Lethal Company

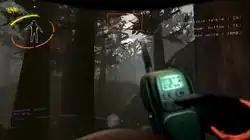

"Lethal Company" is a cooperative video game for up to four players played in first-person perspective. Set in a retro-futuristic setting, players work as contracted employees of "The Company". They can communicate with each other through the in-game proximity chat, as well as proximity text chat. Players are tasked with visiting abandoned moons to collect as much scrap as possible. Each moon has one facility containing procedurally-generated rooms, alongside valuable scrap, hazardous traps, and malicious creatures. Players must work quickly and return to their ship before midnight, or the autopilot will leave without them. If there are no living players on board the ship as it leaves the planet, all collected scrap will be lost. Collected scrap is sold at the Company moon, 71-Gordion, to obtain Company credits. At the end of each deadline, if the players sell enough scrap to reach the required quota, they will begin another three-day cycle with a higher profit goal. Failure to meet the Company's quota results in players being ejected into space; this constitutes a game over.